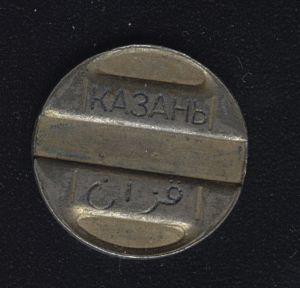
L’alphabet İske imlâ est une adaptation de l'alphabet arabe pour l'ancienne langue tatare, proche du bachkir, et le langage tatar moderne jusqu'en 1920. L'alphabet Yaña imlâ lui succède jusqu'en 1928 puis le Yanalif, une adaptation de l'alphabet latin, et des adaptations de l'alphabet cyrillique.